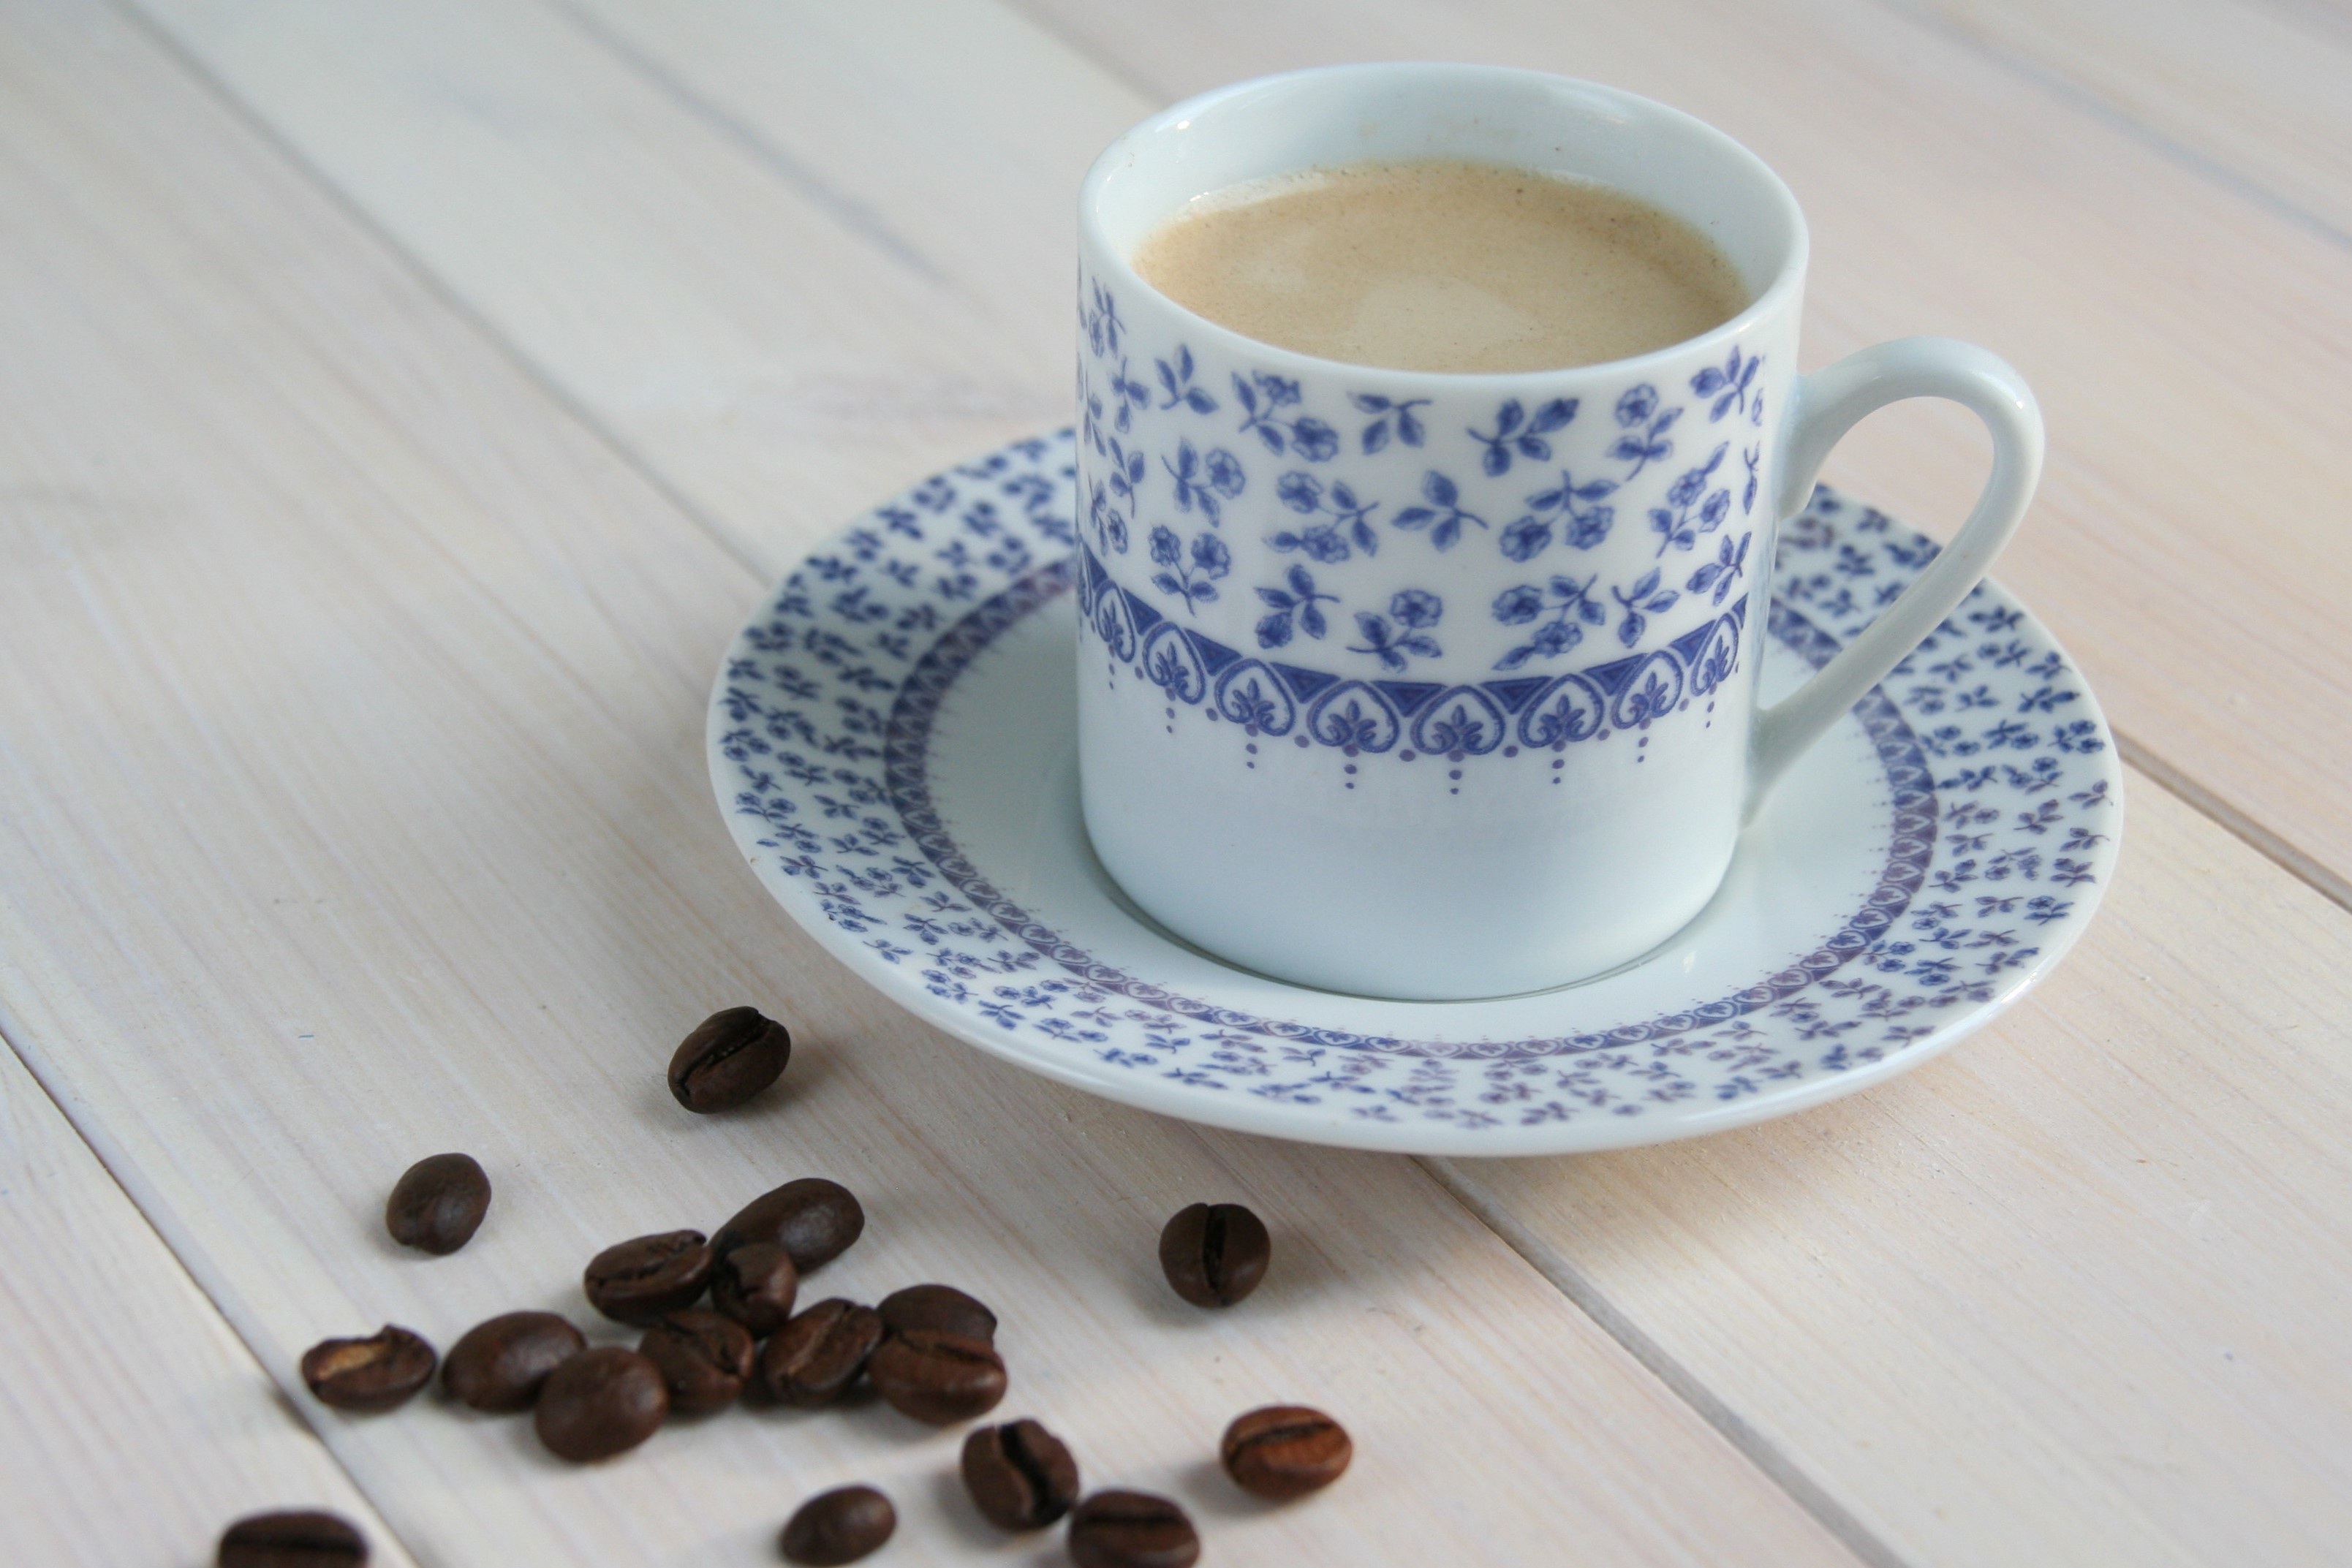
coffee, cup, saucer, drink, espresso, coffee cup, teacup, caffeine, relaxation, grains, coffee break, coffee beans, the drink, coffee time, time for coffee, expresso, a cup of coffee, dish machine, turkish coffee, coffee milk, drinkware